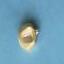
Maize quality: Good